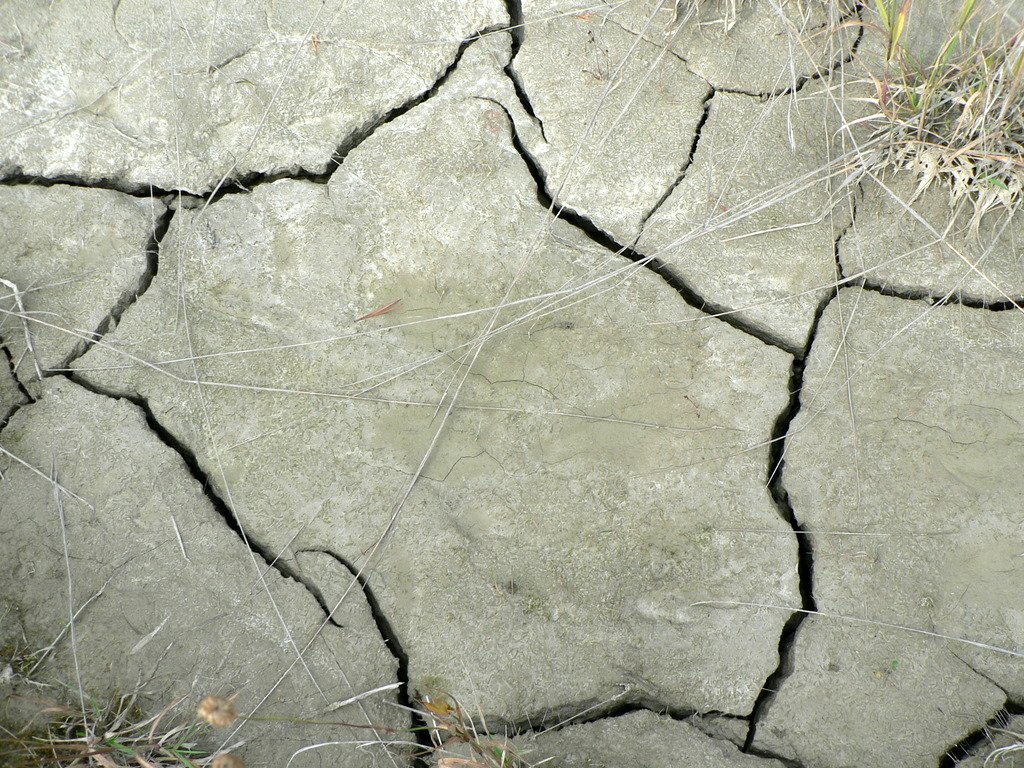
rock, branch, white, desert, wall, dry, soil, material, cracked, geology, earth, cracks, drought, dehydrated, road surface, parching